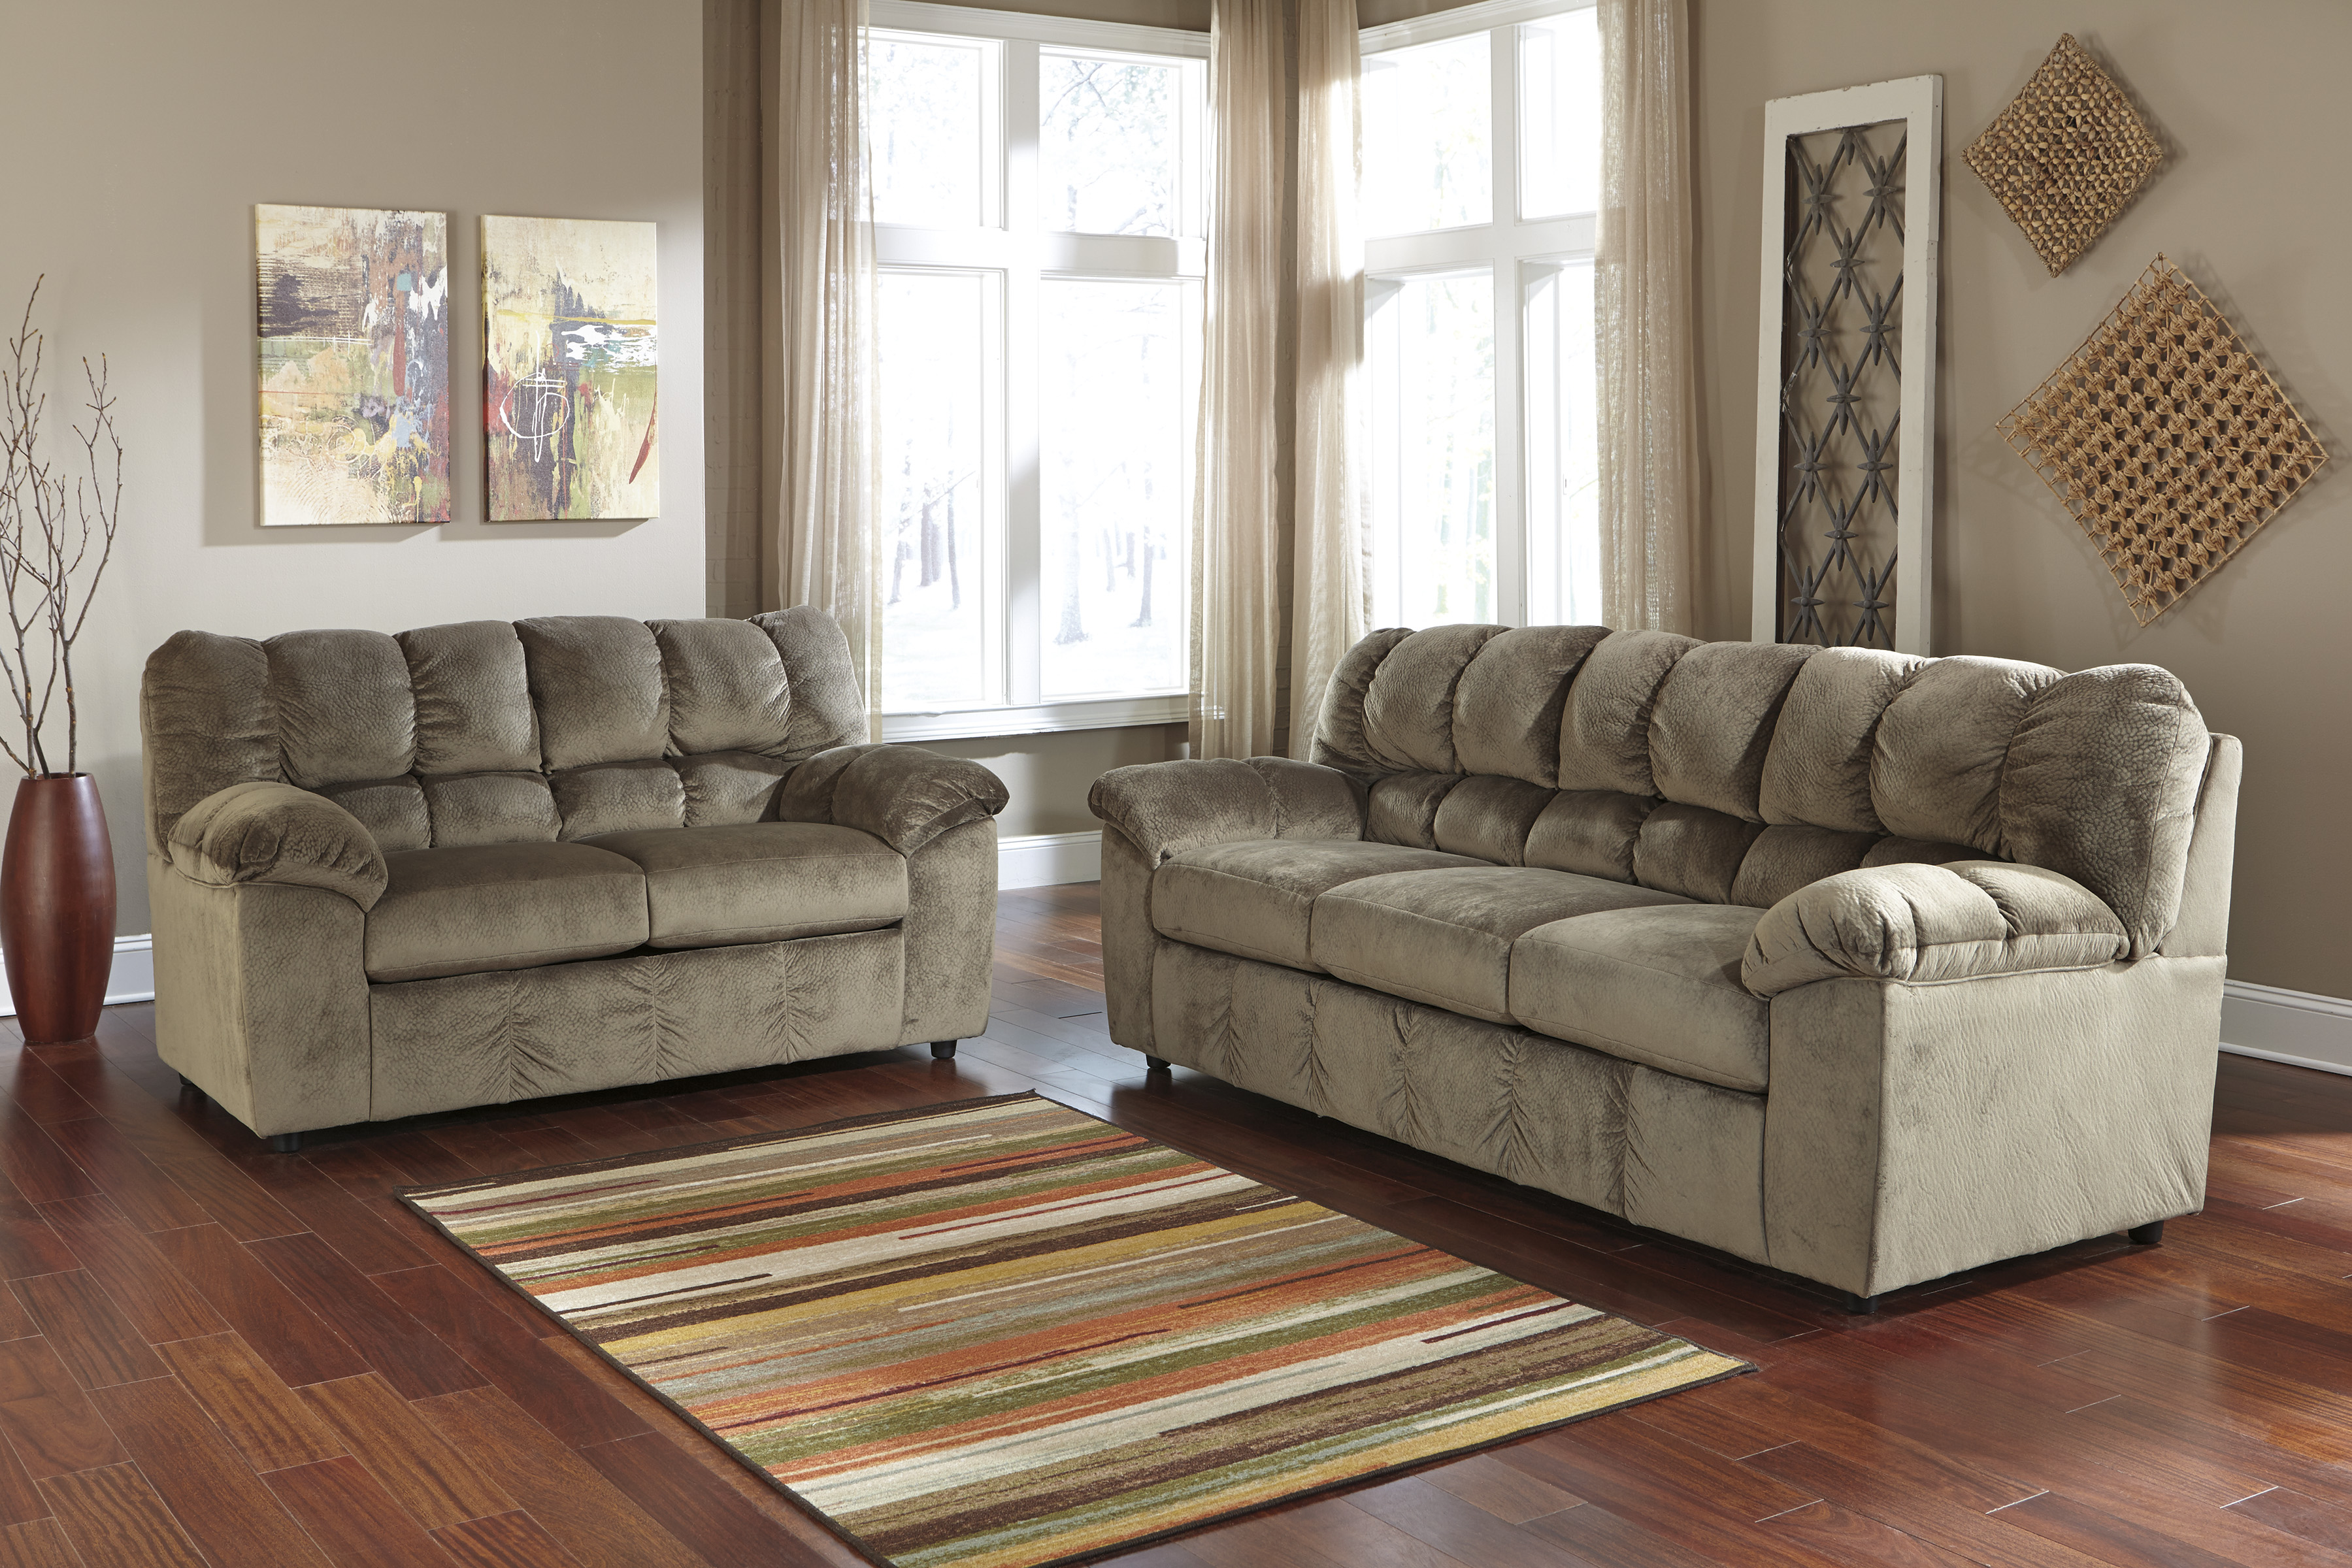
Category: sofa